Cycling in Chicago

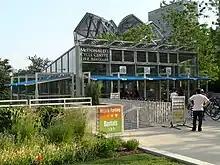
Chicago's McDonald's Cycle Center has been described as "the ultimate in bicycle stations."

According to the CDOT, Chicago has just over of dedicated bike lanes covering much of the city. There are also several miles of roads signed and marked with shared lane markings (consisting of bike and chevron symbols, or bike symbols and arrows). As of August 2008, there are approximately of these types of shared bike lanes throughout the city. The Milwaukee Avenue bike lane and marked shared lane is one of the most popular on-street bikeways in the city: between 2003 and 2008, the number of bicyclists riding on the street has increased 377%. CDOT is counting the number of bicyclists on other city streets in 2008 and 2009.